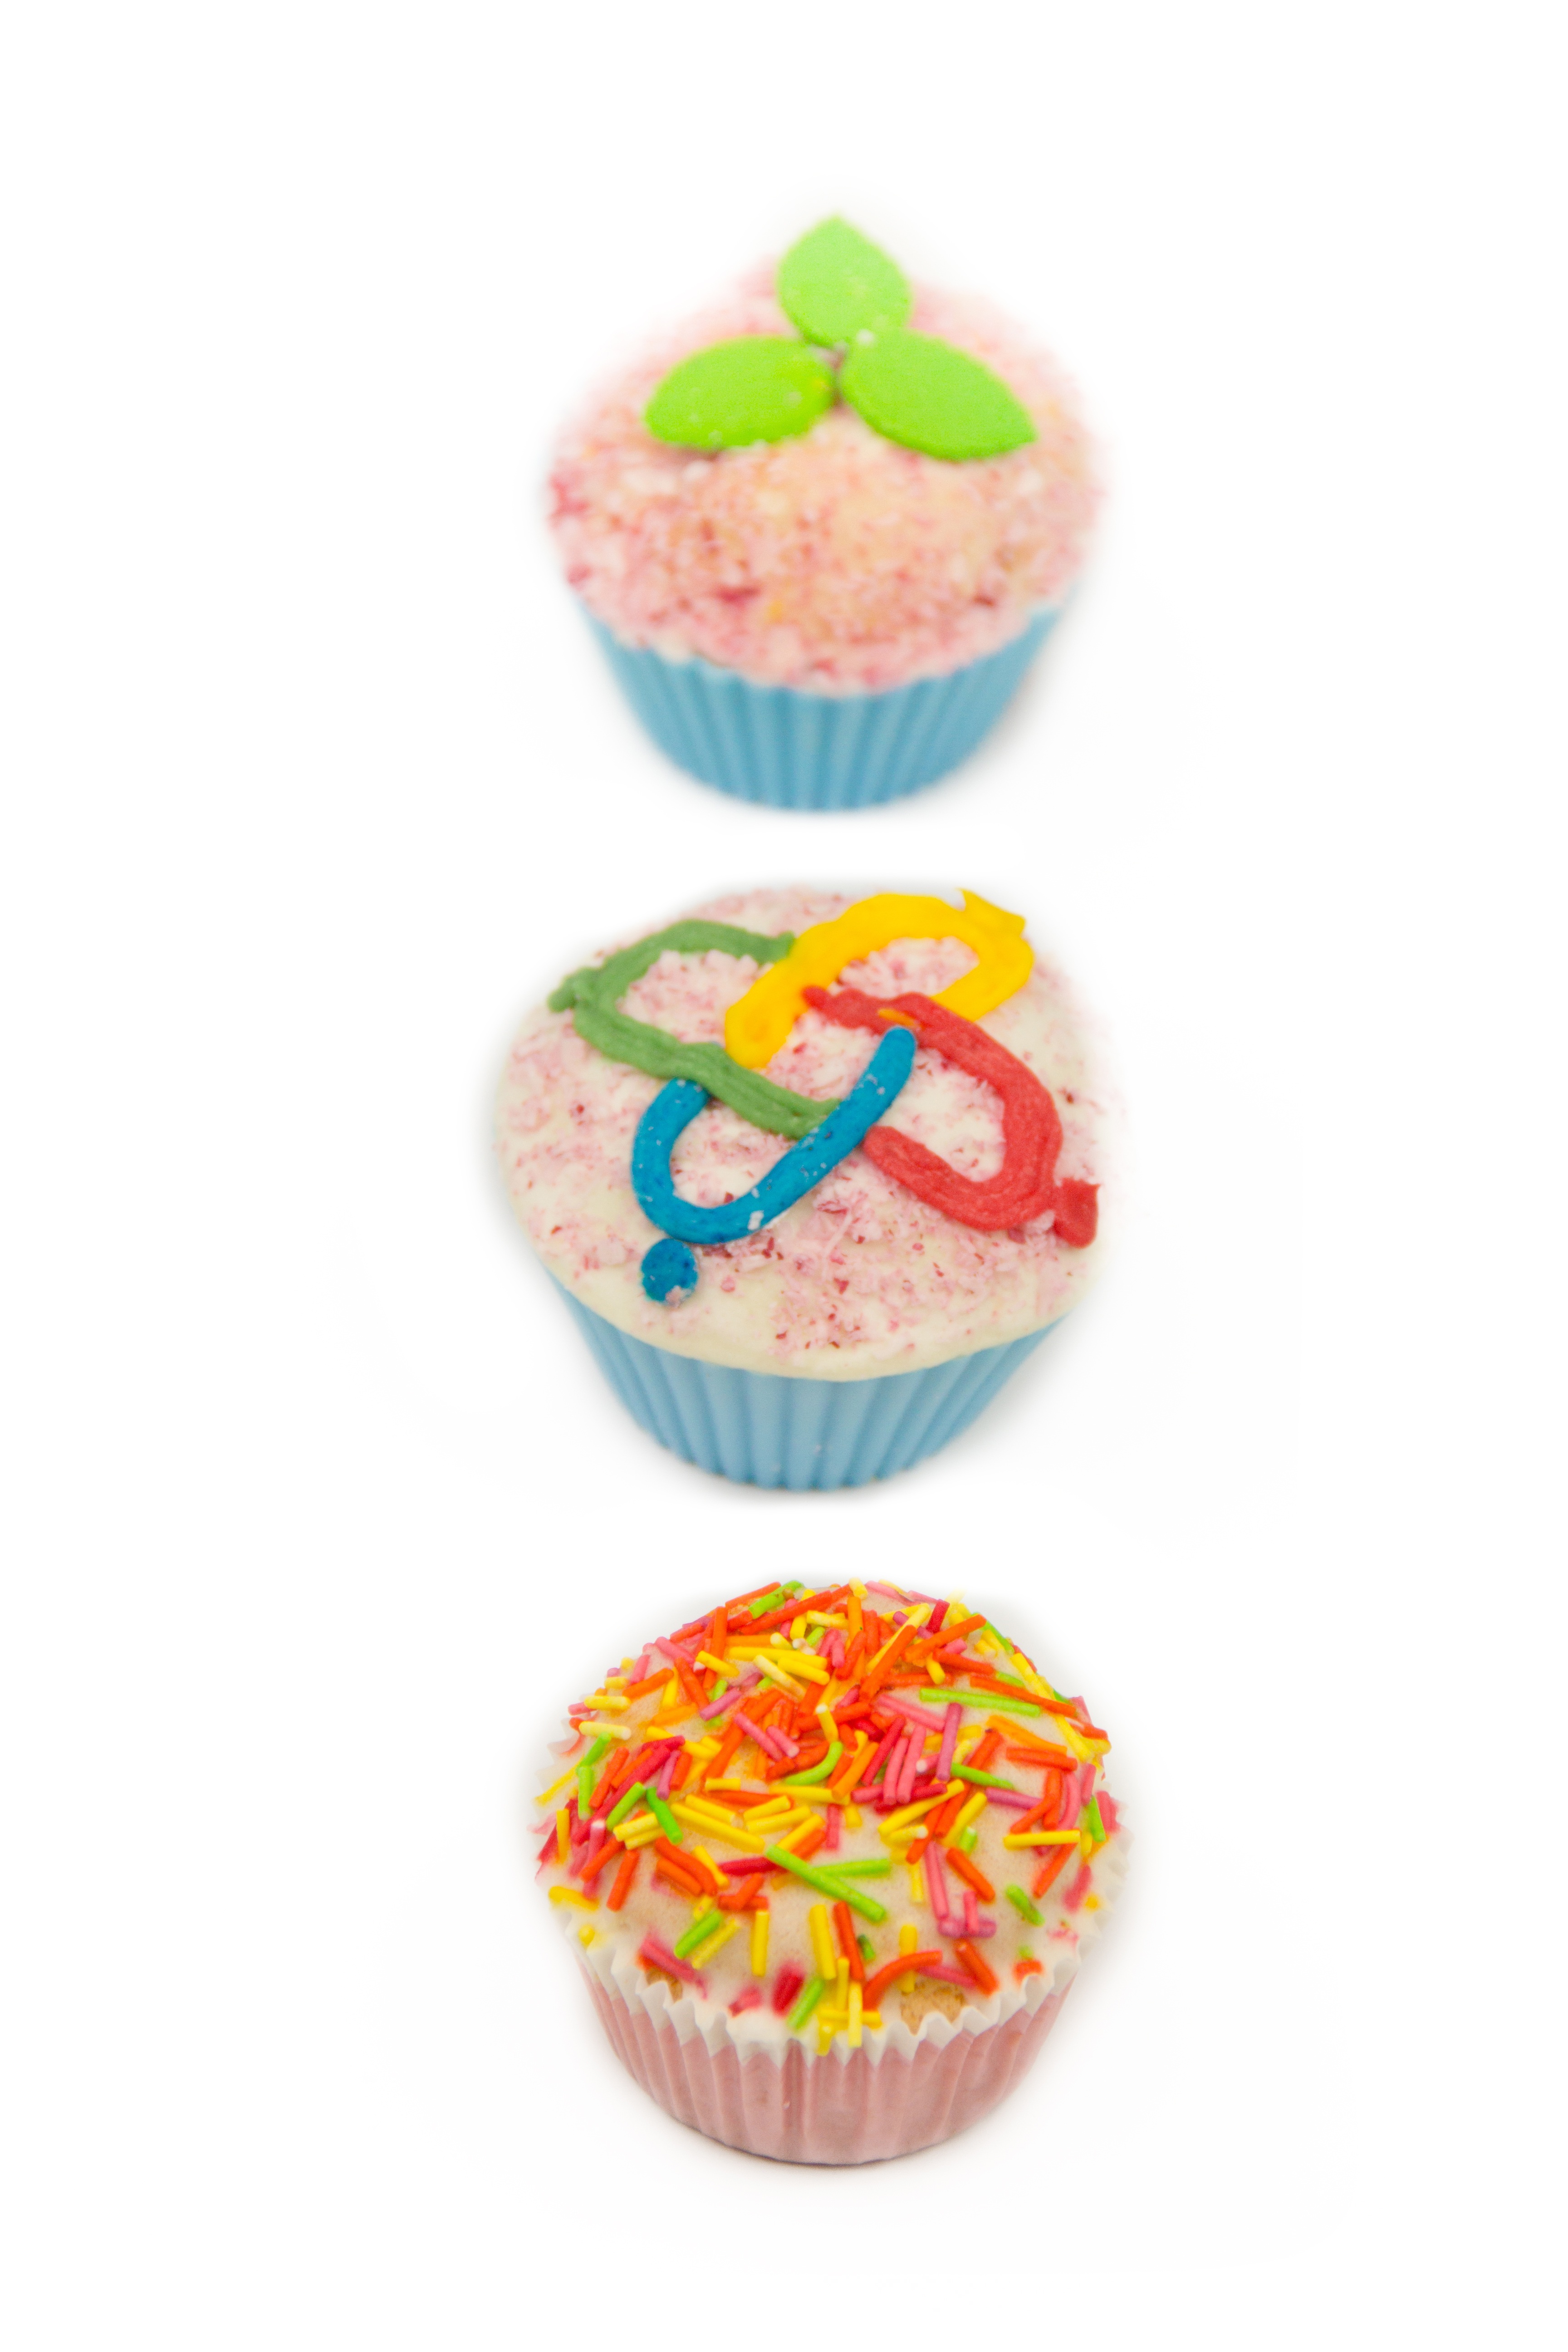
sweet, food, produce, cupcake, dessert, cream, delicious, cake, bakery, strawberry, design, sweets, icing, strawberries, cupcakes, sprinkles, cake decorating